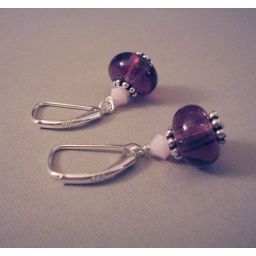
Handmade lampwork rondelles in rosey purple. Swarovski crystals in rose alabaster. Sterling silver lever backs